Werl Triptych

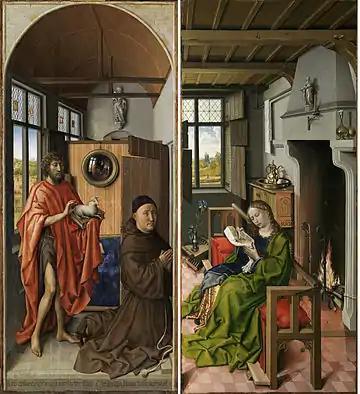
The two surviving wings of "The Werl Altarpiece", 1438

The Werl Triptych (or Triptych of Heinrich von Werl) is a triptych altarpiece completed in Cologne in 1438, of which the centre panel has been lost. The two remaining wings are now in the Prado in Madrid. It was long attributed to the Master of Flémalle, now generally believed to have been Robert Campin, although this identity is not universally accepted. Some art historians believe it may have been painted as a pastiche by either the workshop or a follower of Campin or the Master of Flémalle.